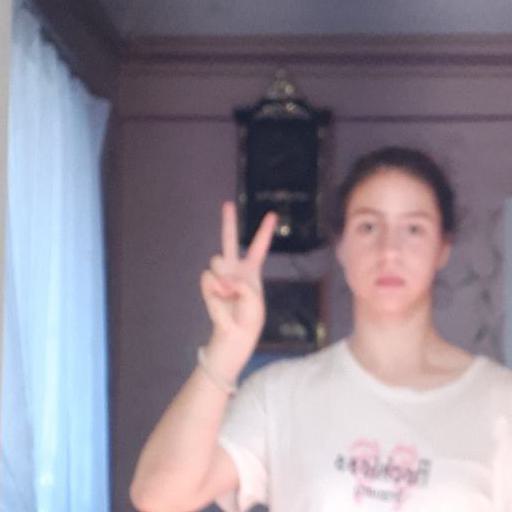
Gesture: peace